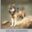
Label: wolf